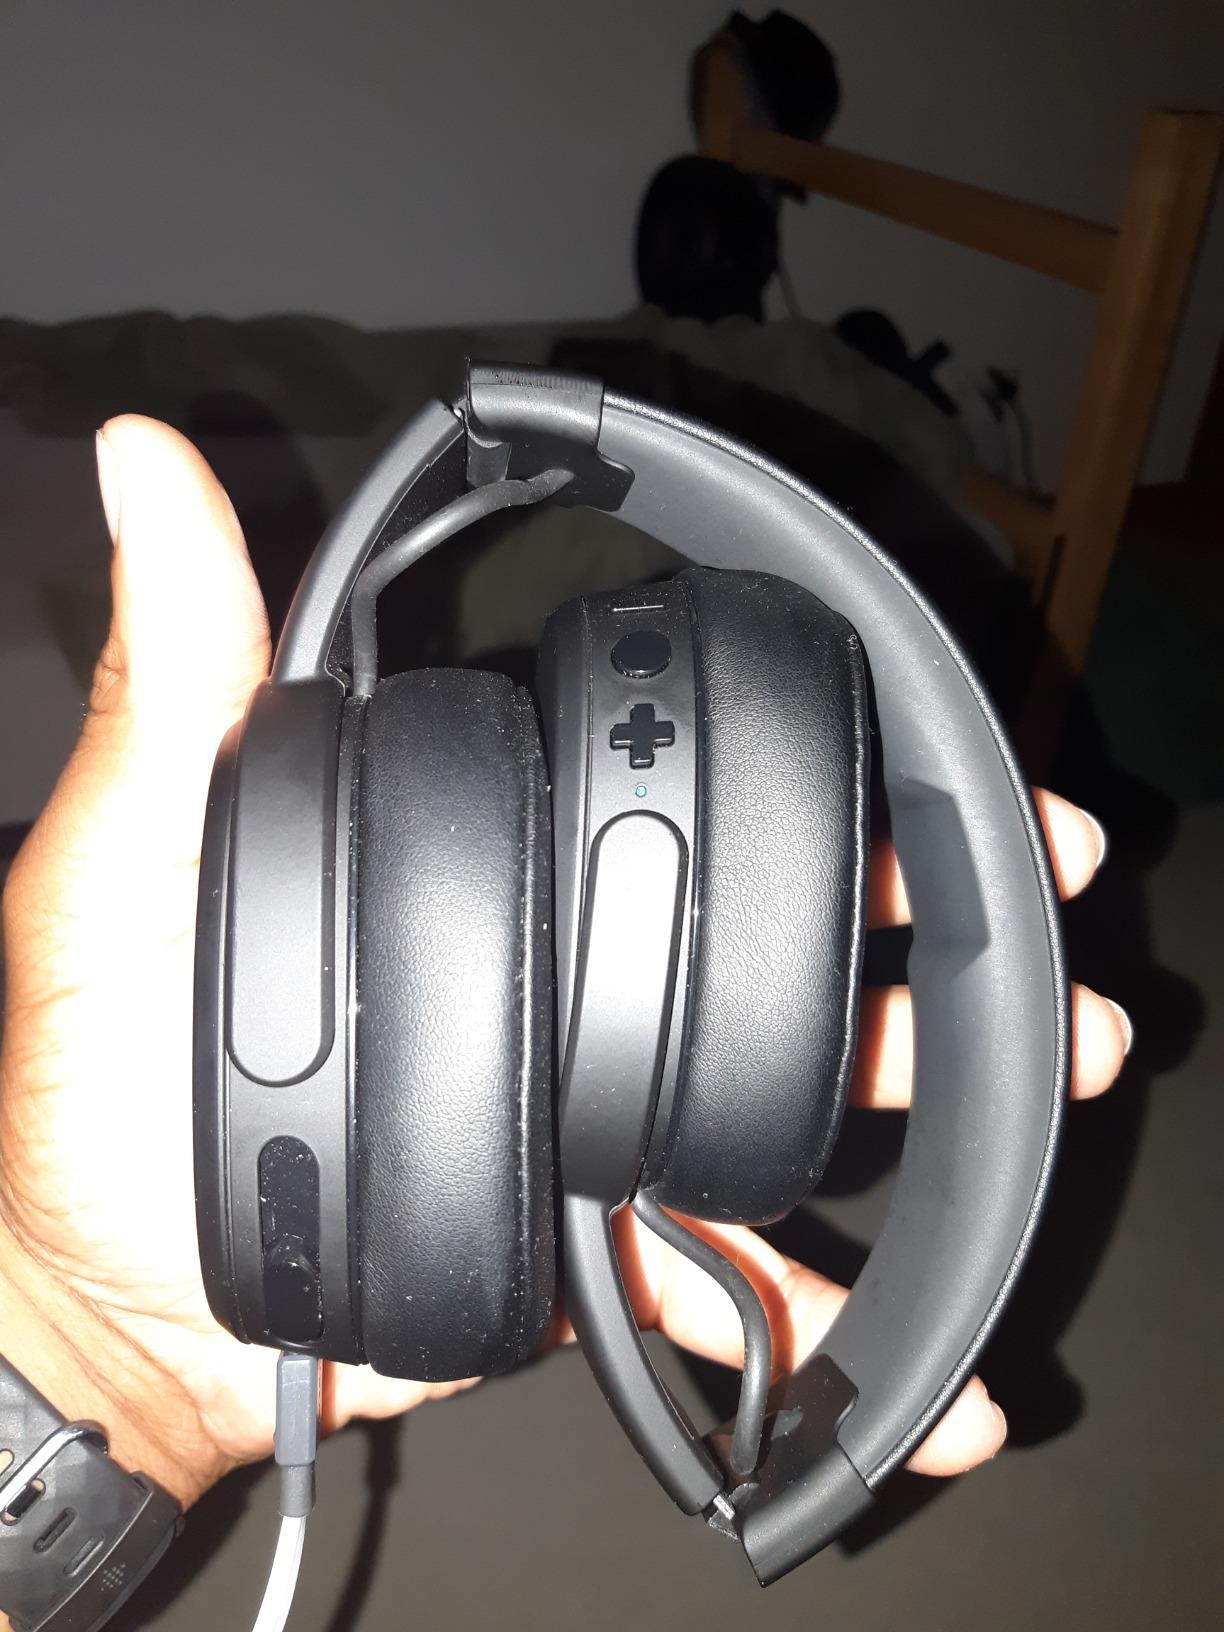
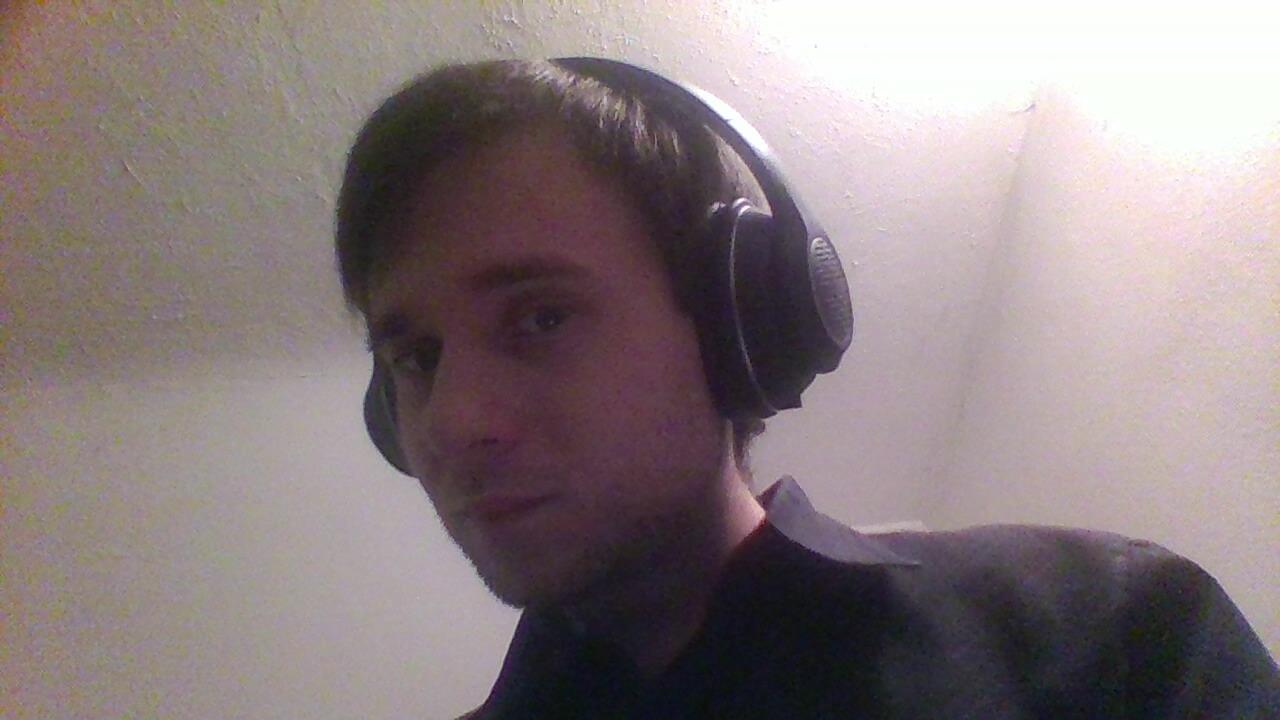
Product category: headphones
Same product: no